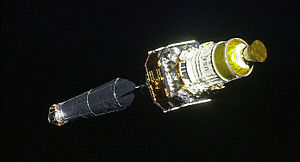
Great Observatories program / Galleri
Great Observatories program er en serie af fire store, kraftige rumobservatorier, der blev fremstillet det amerikanske rumagentur NASA med henblik på at undersøge Universet i et særligt område i det elektromagnetiske spektrum ved hjælp af forskellige teknologier. Ansvarlig for programmet var astrofysiker og direktør i NASA, Dr. Charles Pellerin.